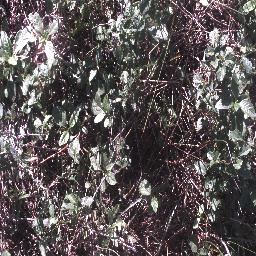
Label: negative